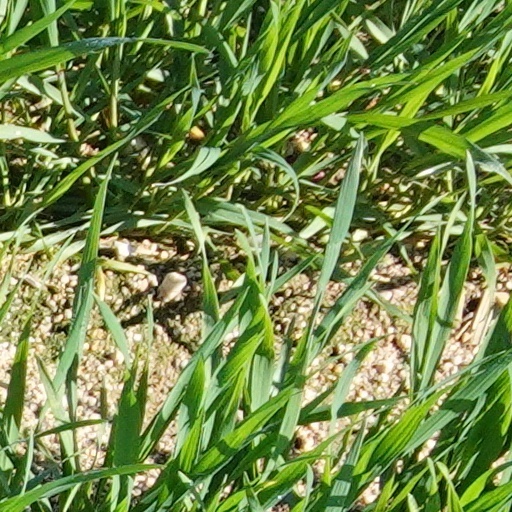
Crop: wheat